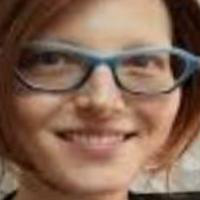
Age group: age 21-30